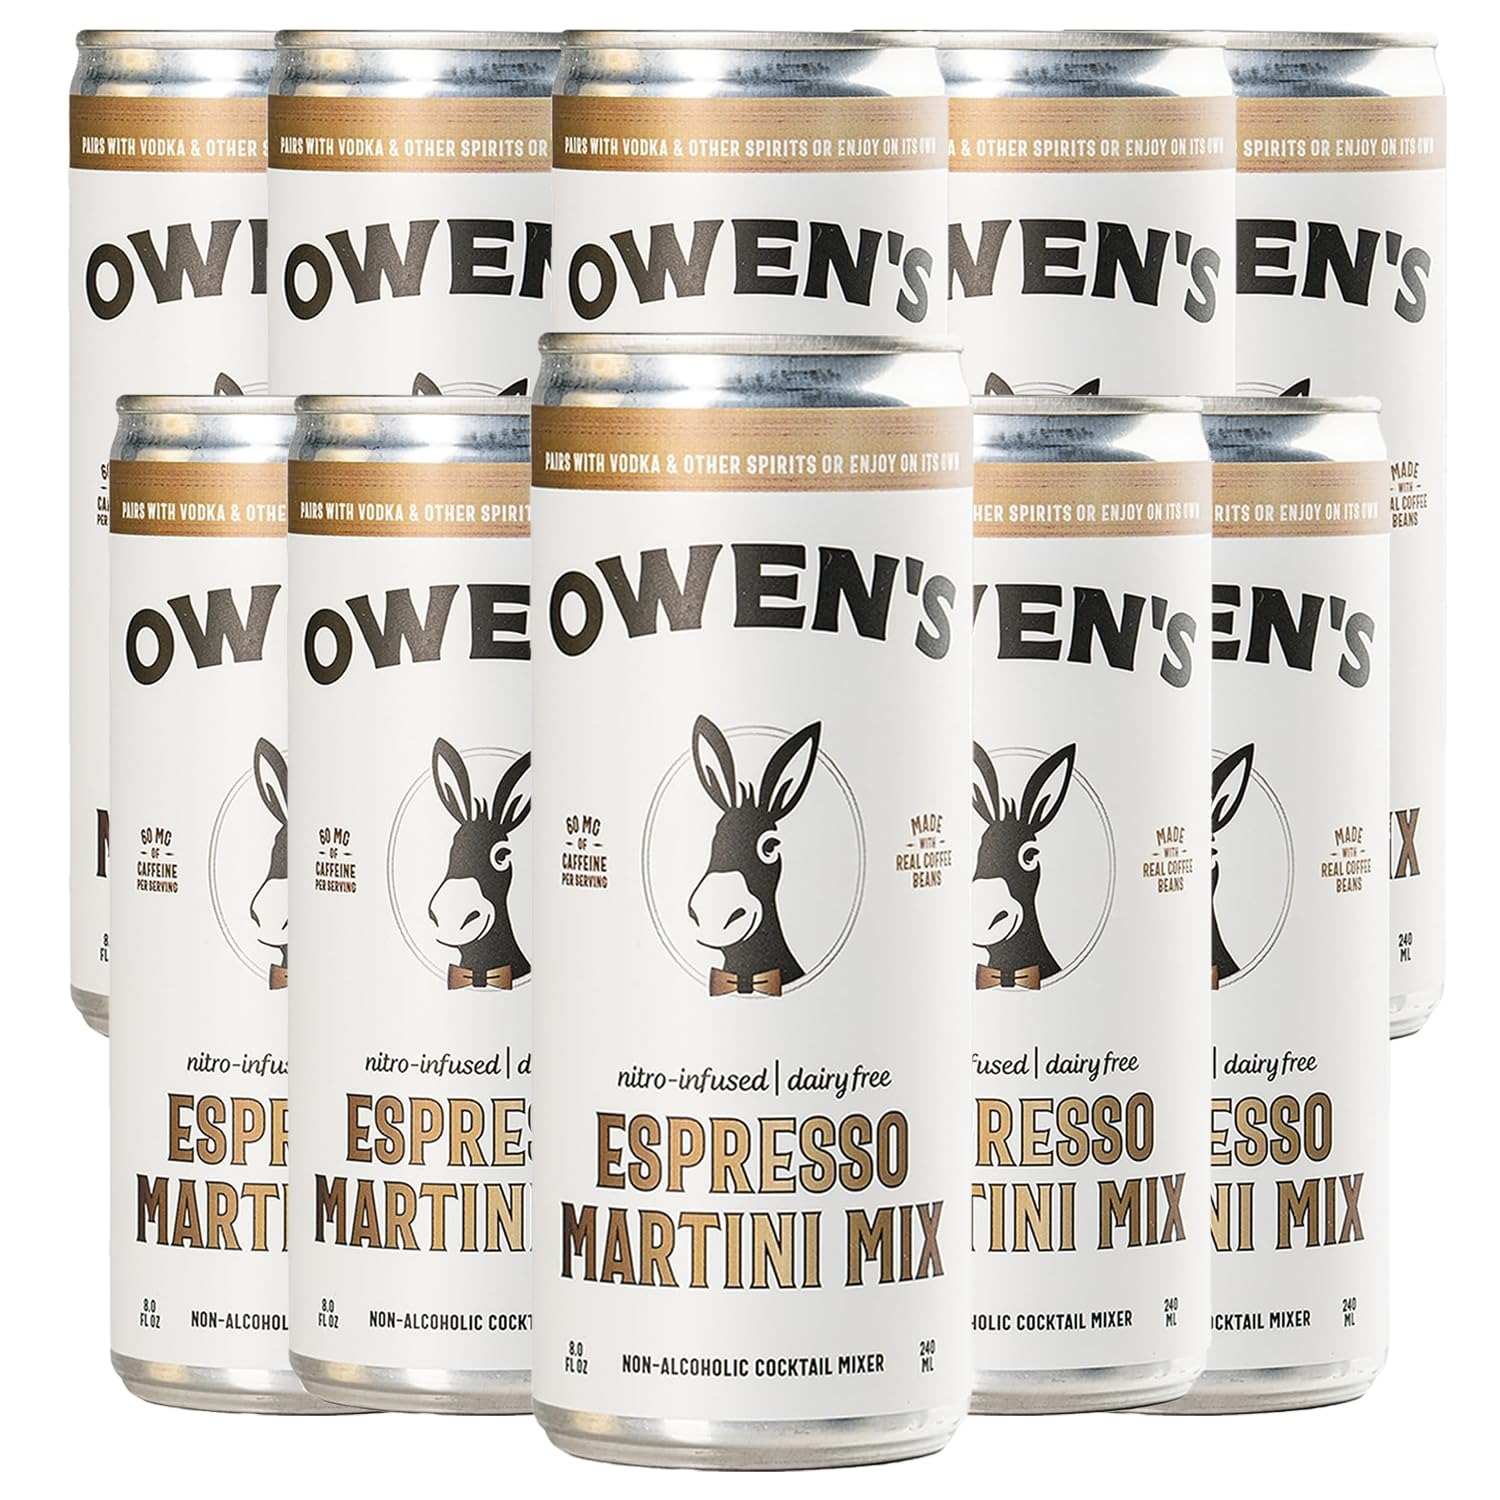
Item Name: Owen’s Craft Mixers | Espresso Martini 10 Pack | Handcrafted in the USA with Premium Ingredients | Vegan & Gluten-Free Soda Mocktail and Cocktail Mixer
Bullet Point 1: Espresso Martini Mix: This nitro-infused Espresso Martini Mix is made with real coffee beans and delivers that perfect balance of sweet and bitter notes with a creamy finish. Dairy free. Each batch is carefully crafted to elevate your cocktail when mixed with your favorite spirit.
Bullet Point 2: Immerse yourself in the award-winning excellence of Owen's Craft Mixers, meticulously crafted to enhance your cocktail experience and foster positive social connections.
Bullet Point 3: Versatile Owen's Mixers seamlessly integrate into cocktail culture, allowing for effortless creation of exceptional cocktails or delicious mocktail options.
Bullet Point 4: Enjoy consistent, high-quality cocktails with every sip, thanks to Owen's dedication to excellence for both bartenders and consumers.
Bullet Point 5: Handcrafted in the USA with premium ingredients, Owen's Mixers ensure a commitment to quality that stands out in every bottle.
Bullet Point 6: Experience the superior taste and purity of Owen's Craft Mixers, made with pure cane sugar, real juice, and a clean ingredient list. Plus, Owen's is vegan and gluten-free, catering to various dietary preferences.
Bullet Point 7: Includes (10) Cans, Phone and tablet holder and tasting notes/recipes.
Value: 8.2
Unit: Fl Oz

Price: 36.48